Rainbow Country

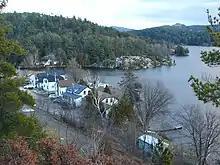
Willisville

Willisville is on the Charlton-Cranberry-Frood Lake system in the heart of the La Cloche Mountains. It is named for Ernest Willis, the community's first postmaster who settled the community in 1910.